Chevrolet Bel Air

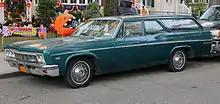
1966 Chevrolet Bel Air Wagon

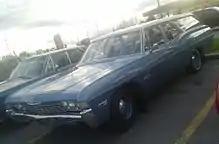
1968 Chevrolet Bel Air Wagon

The Bel Air received new, revamped styling for the 1955 model year. The Bel Air was and long. It was called the "Hot One" in GM's advertising campaign. Bel Airs came with features found on cars in the lower models ranges plus interior carpet, chrome headliner bands on hardtops, chrome spears on front fenders, stainless steel window moldings, full wheel covers, and a Ferrari-inspired front grille. Models were further distinguished by the Bel Air name script in gold lettering later in the year. For 1955 Chevrolets gained a V8 engine option and the option of the 2 speed Powerglide automatic, or a standard three speed Synchro-Mesh manual transmission with optional overdrive. The new V8 featured a modern, overhead valve high compression ratio, short stroke design that was so good that it remained in production in various displacements for many decades. The base V8 had a two-barrel carburetor and was rated at and the "Power Pack" option featured a four-barrel carburetor and other upgrades yielding . Later in the year, a "Super Power Pack" option added high-compression and a further . Warning lights replaced gauges for the generator and oil pressure. This was not the first Chevrolet with a V8 engine; the first Chevrolet with a V8 engine was introduced in 1917 and called the Series D, which was built for two years, and was manufactured before Chevrolet joined General Motors.